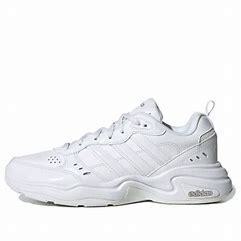
Brand: adidas
Model: NEO Strutter Athletic